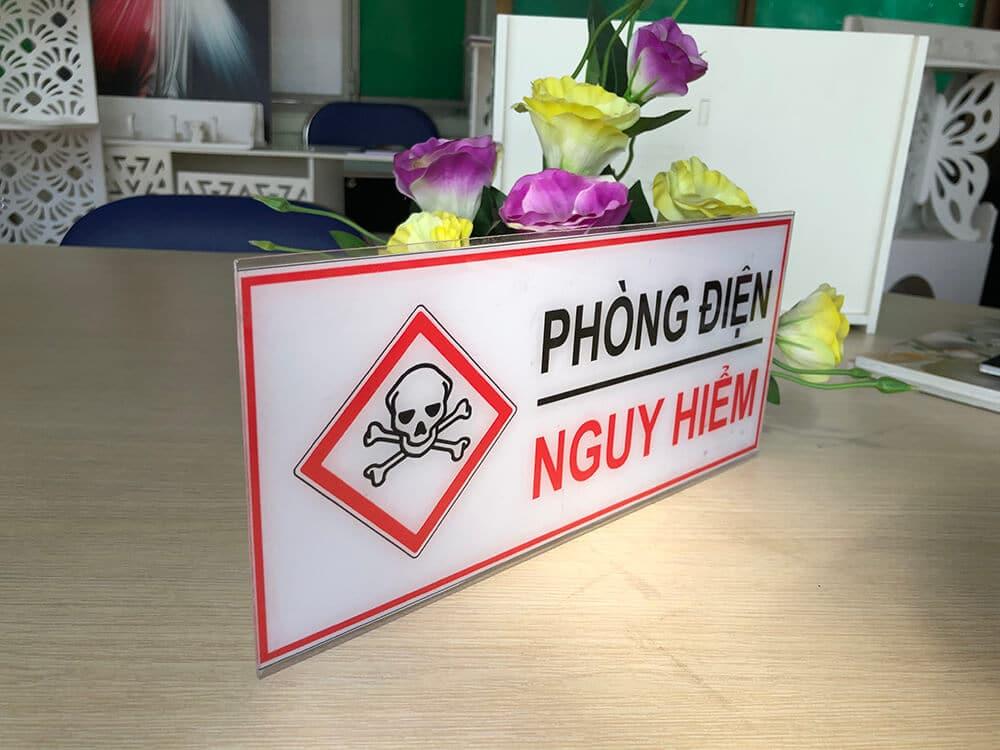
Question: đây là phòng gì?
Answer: đây là phòng điện